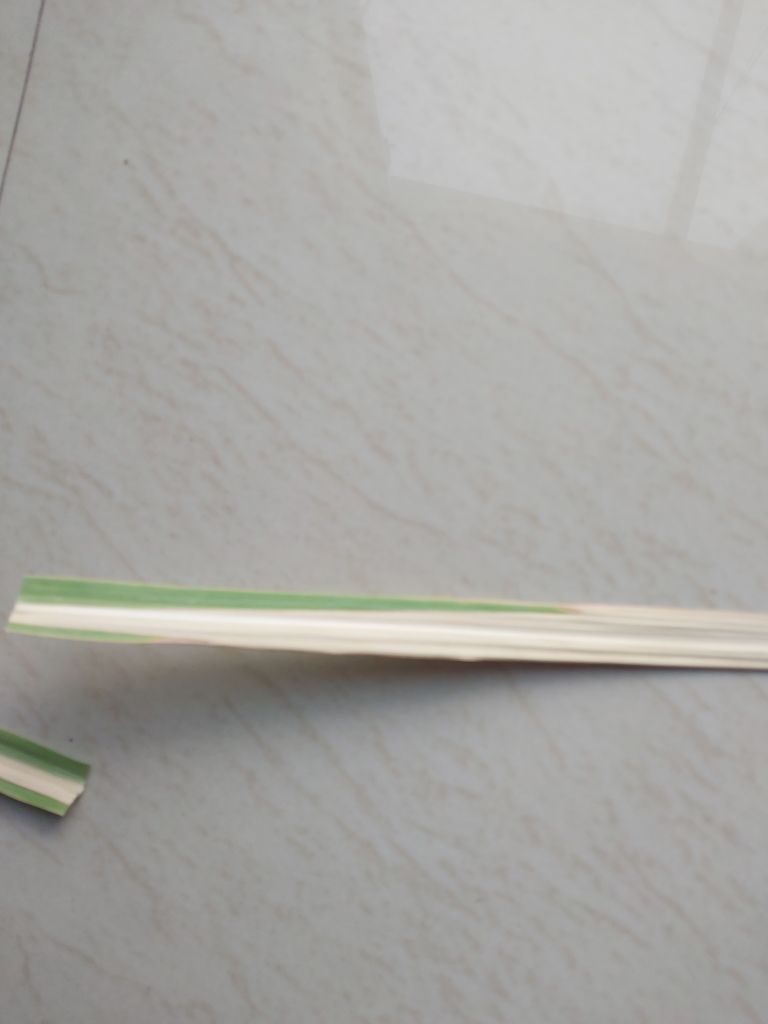
Label: Banded Chlorosis